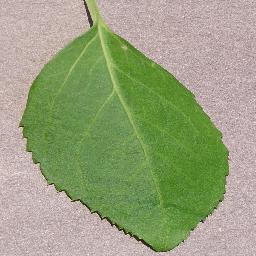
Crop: cherry
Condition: (including_sour)_healthy